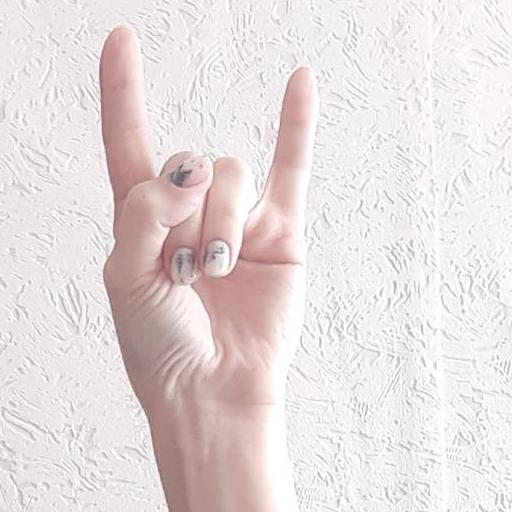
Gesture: rock